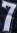
Number: 7